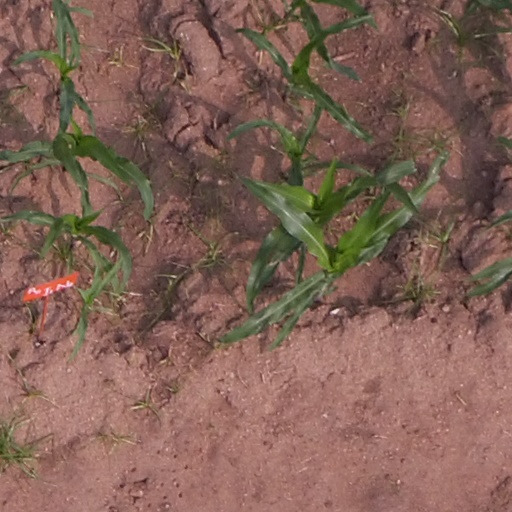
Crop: maize; corn